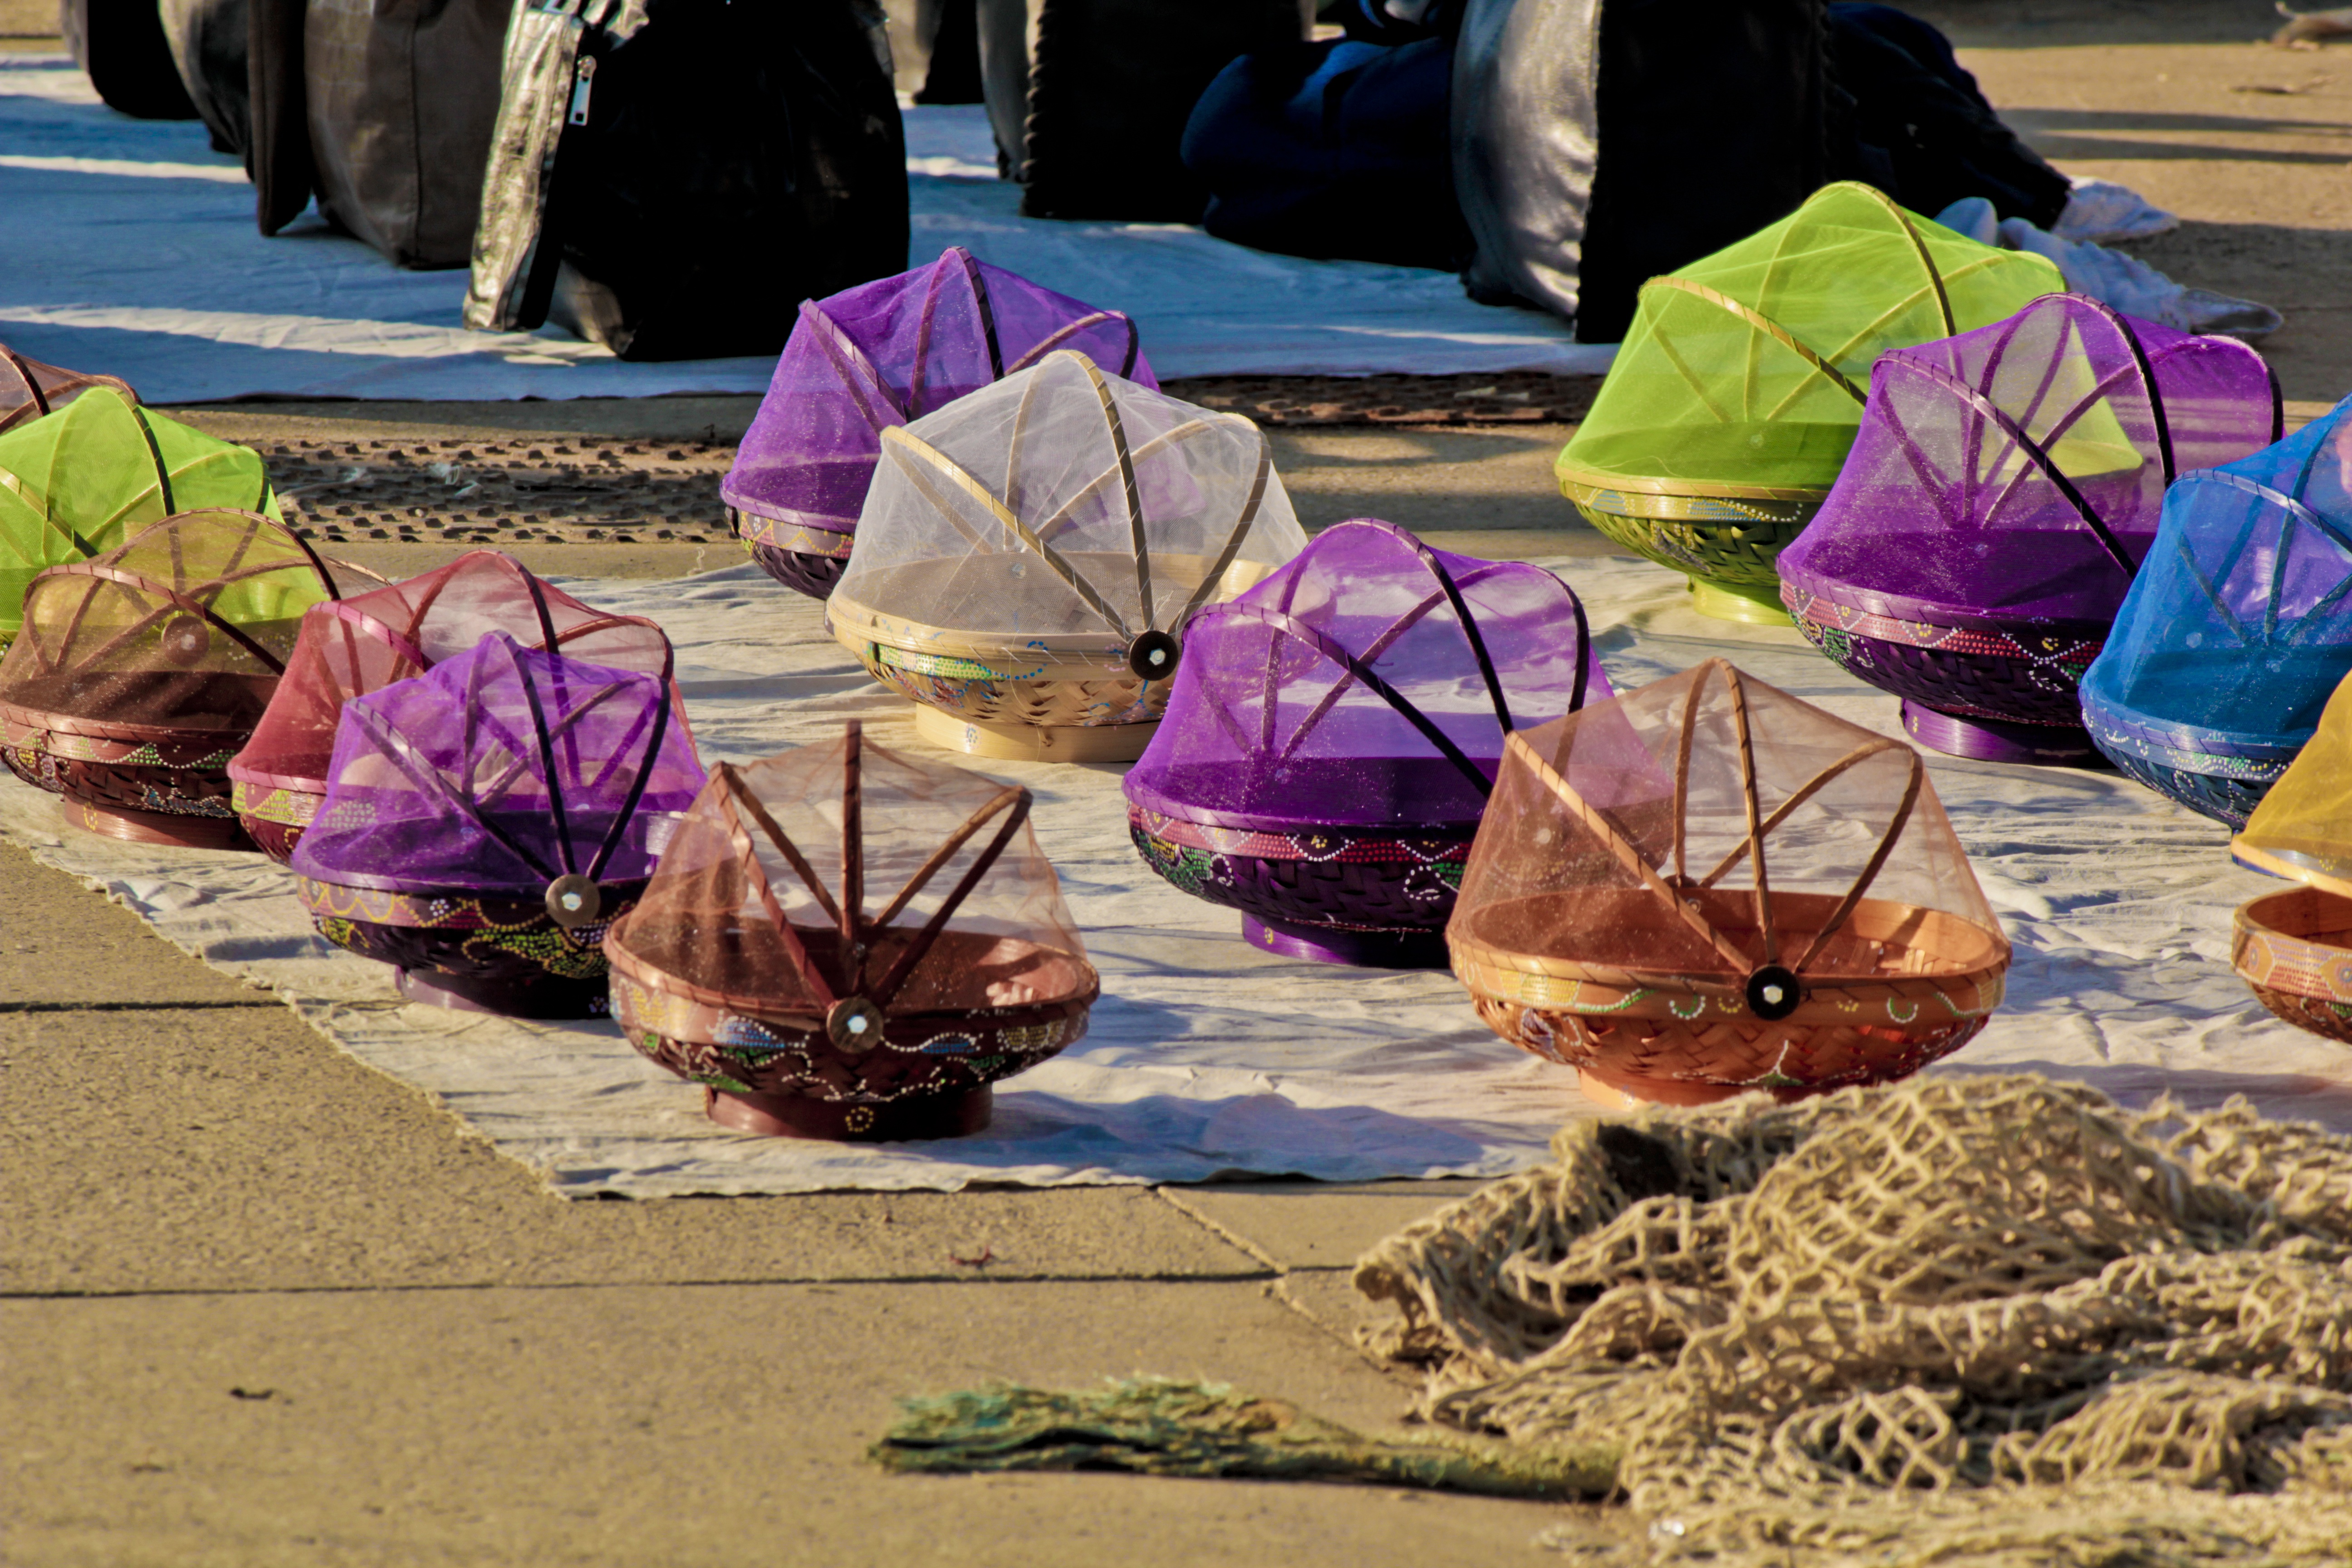
fruit, color, art, colors, baskets, cover fruit